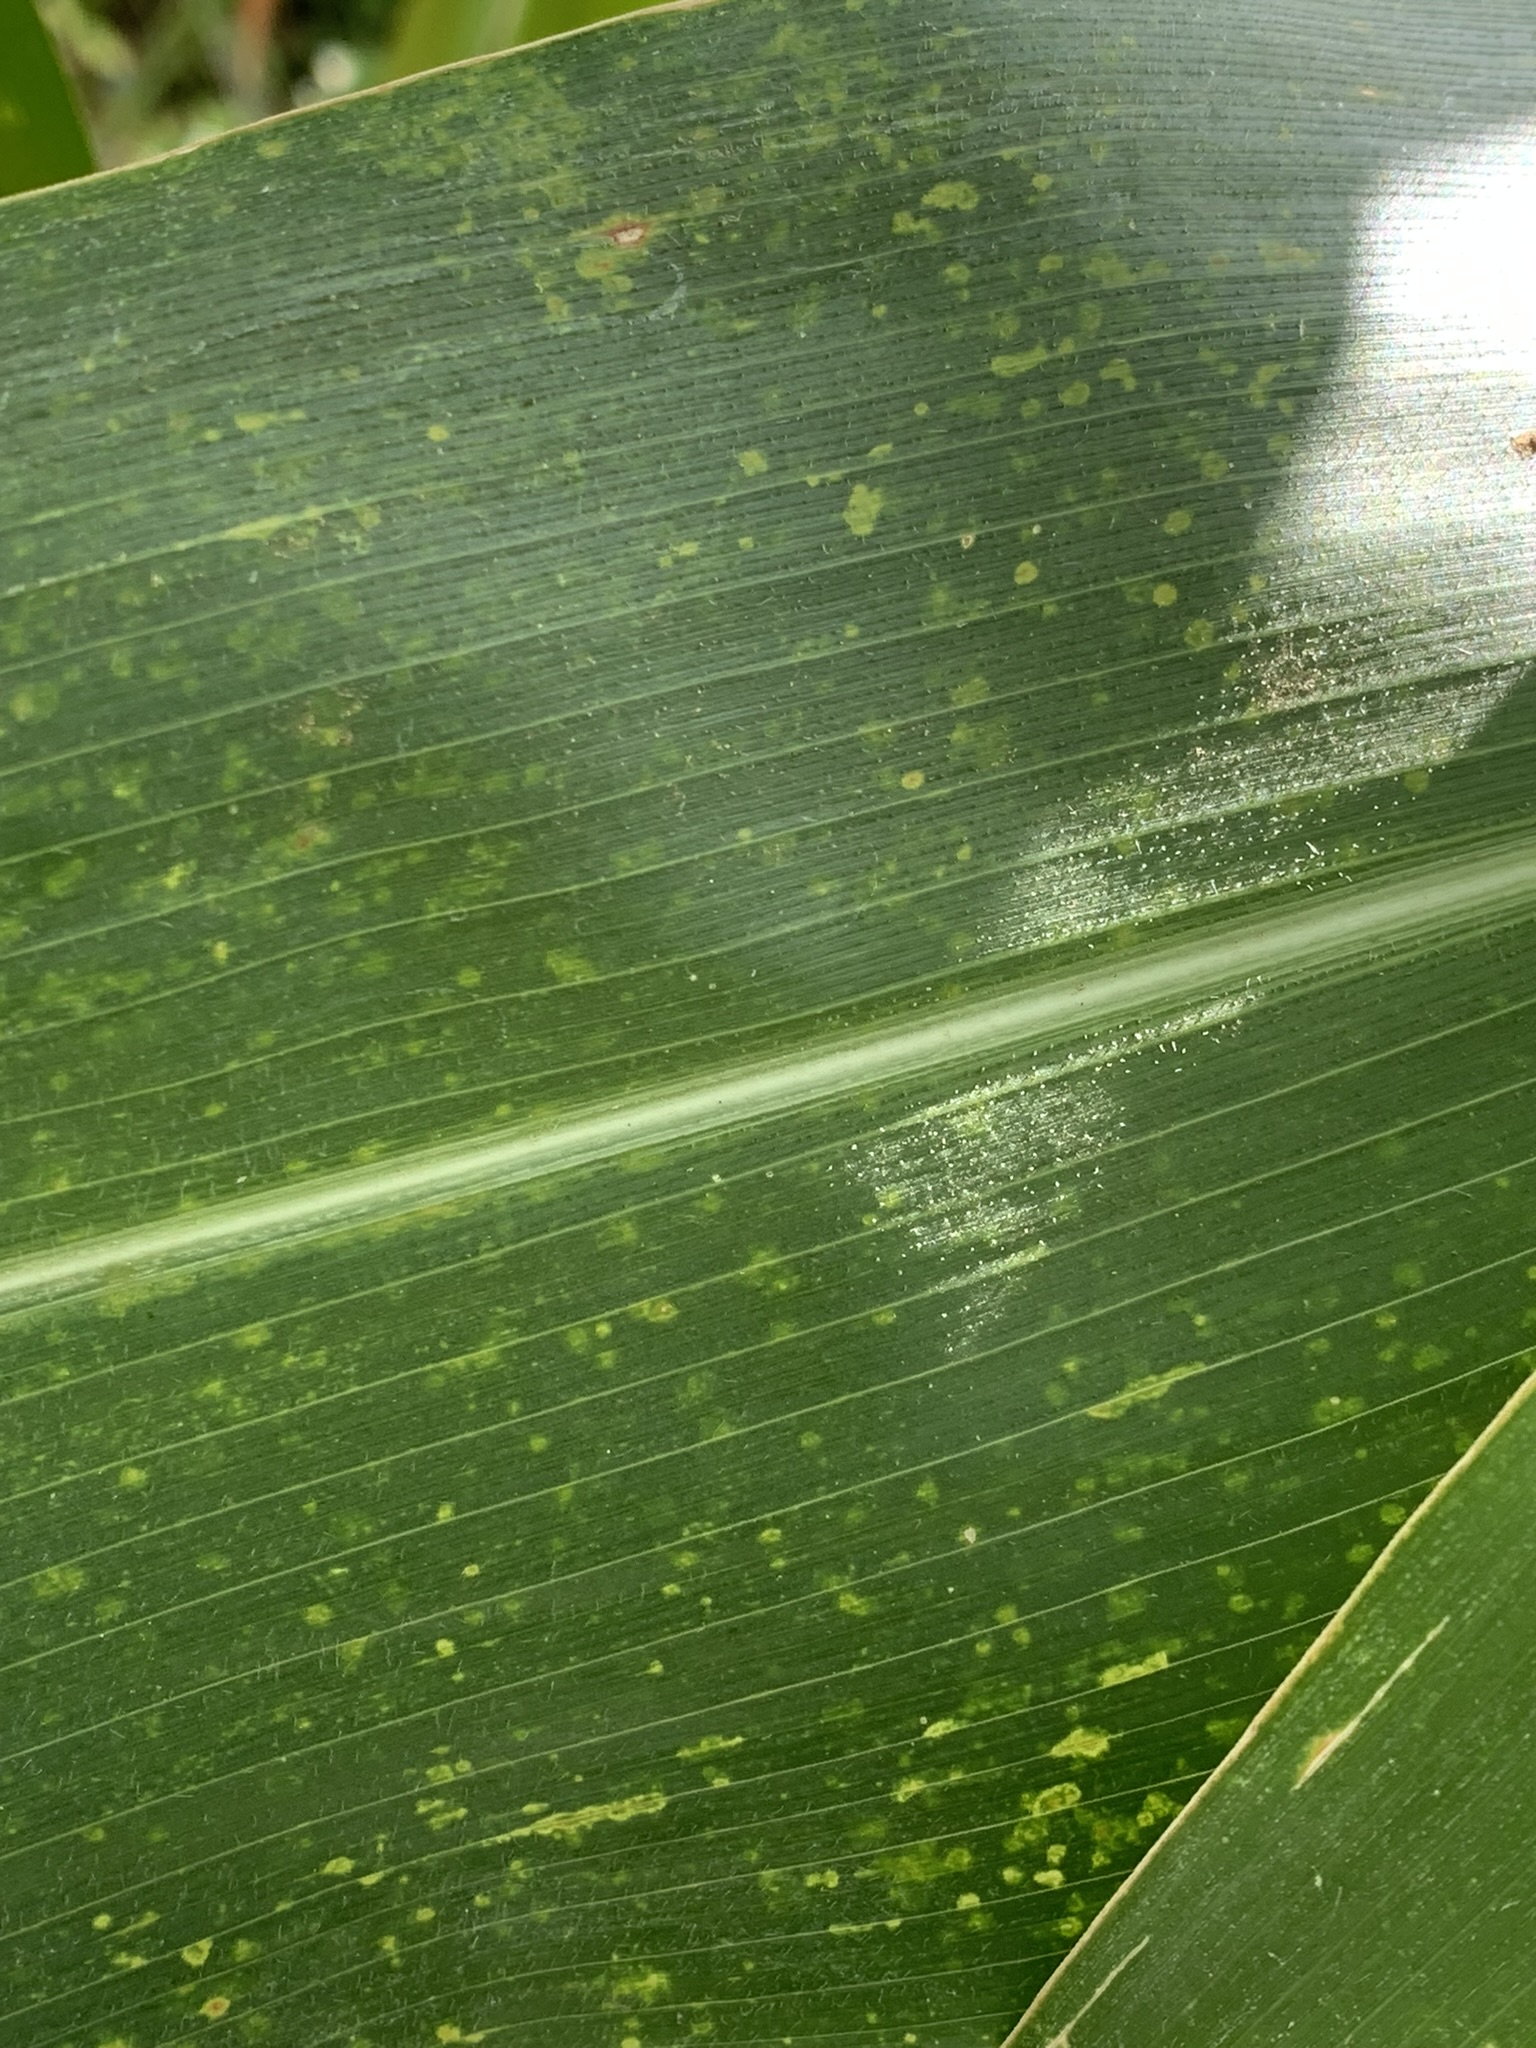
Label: MLN